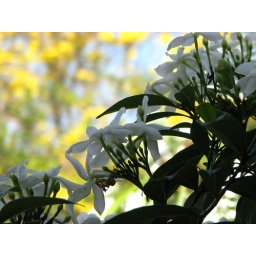
Jasmine flowers with a yellow poui tree in the background; Mona, Jamaica, 6 March, 2009